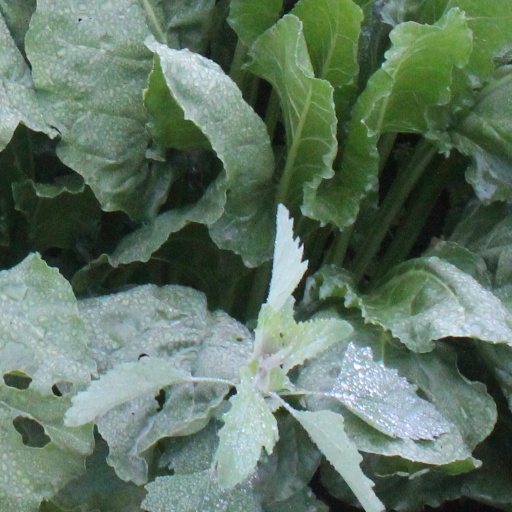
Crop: sugar beet